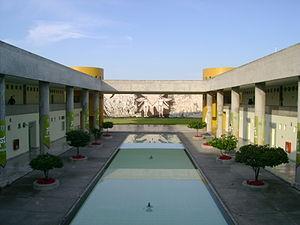
L'université de Colima est une institution publique mexicaine fondée le 16 novembre 1940 à Colima, dans l'État de Colima.